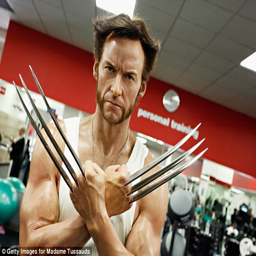
person : became the first company to produce a statue of character back